REO Speedwagon

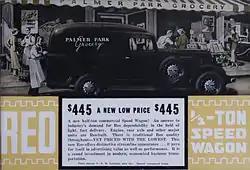
Advertisement for an REO Speed Wagon

In the fall of 1966, Neal Doughty was a junior at the University of Illinois in Champaign, Illinois. On his first night of classes, he met fellow student Alan Gratzer. Doughty had learned some Beatles songs on his parents' piano, and Gratzer had been a drummer in local bands since high school. The two held an impromptu jam session in the basement of their Illinois Street Residence Hall dormitory.